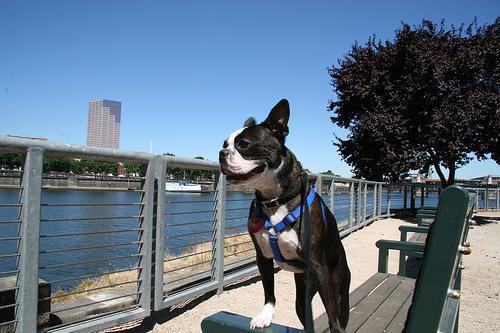
Boston_bull